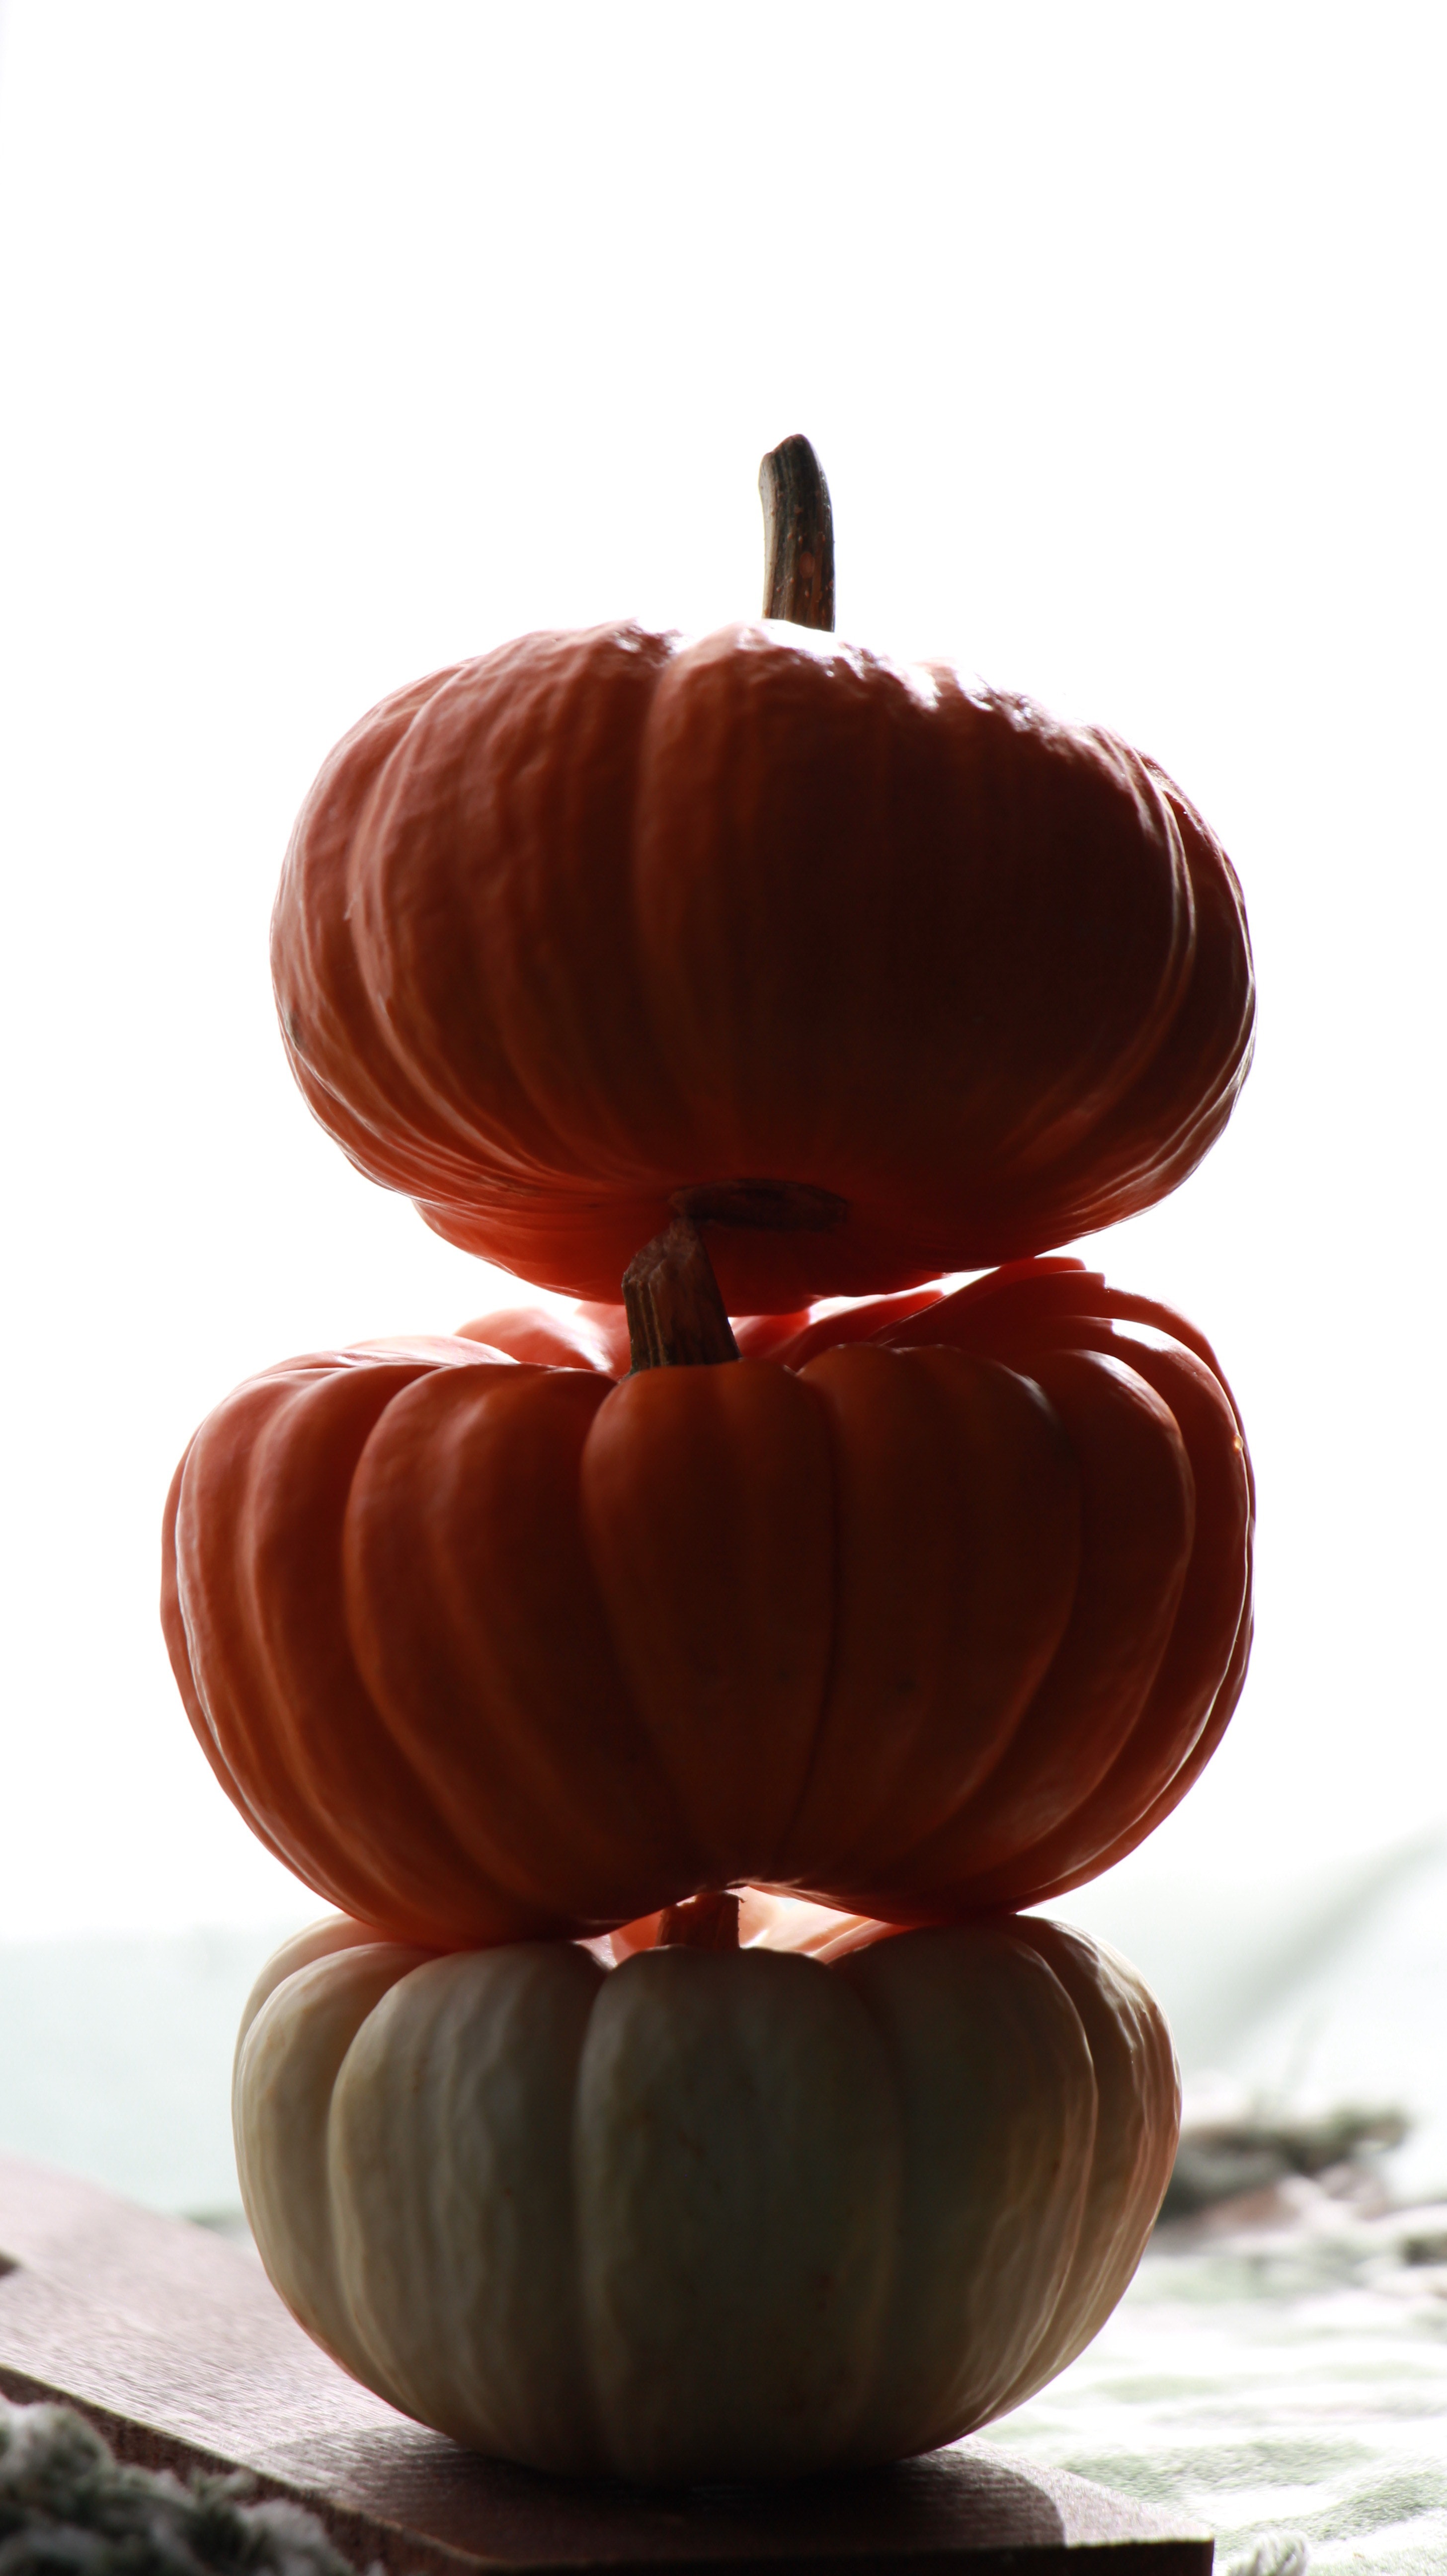
natural, plant, food, natural foods, wood, art, Tints and shades, vegetable, petal, produce, close up, magenta, fashion accessory, ingredient, sweetness, flowering plant, still life photography, symmetry, still life, local food, plant stem, macro photography, reflection, sphere, lighting accessory